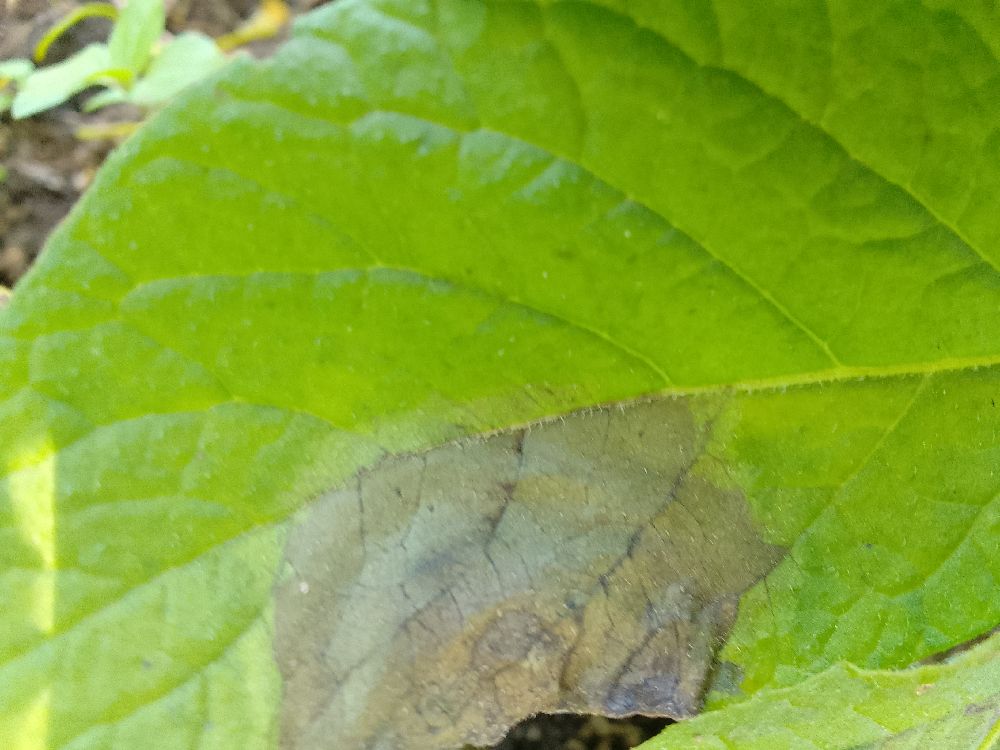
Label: Late blight